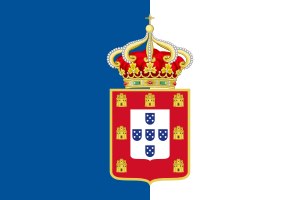
Portugals flag
Portugals flag (1830-1910)
Portugals flag er vertikalt delt i et grønt og et rødt felt i breddeforholdet 2:3, og belagt med statsvåbnet. Våbnet, som er kongehusets Braganças våben i modificeret form, viser et rødt hovedskjold belagt med 7 gyldne kasteller; i hovedskjoldet et midtskjold med 5 korsstillede blå skjold på sølvbund, hvert af de 5 skjolde belagt med 5 cirkelrunde skiver i sølv, som symbol på Kristi sår. Bag våbenskjoldet ses en gylden armillarsfære, et astronomisk instrument som skal minde om de store sørejser portugiserne gennemførte.